Torreya taxifolia

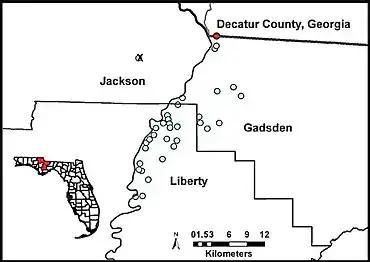

"Torreya taxifolia" is restricted to limestone bluffs and ravines along the east bank of the Apalachicola River in the central part of the northern Florida Panhandle and immediately adjacent southernmost Georgia. There used to be one small colony west of the Apalachicola at Dog Pond in Jackson County, but it no longer exists.